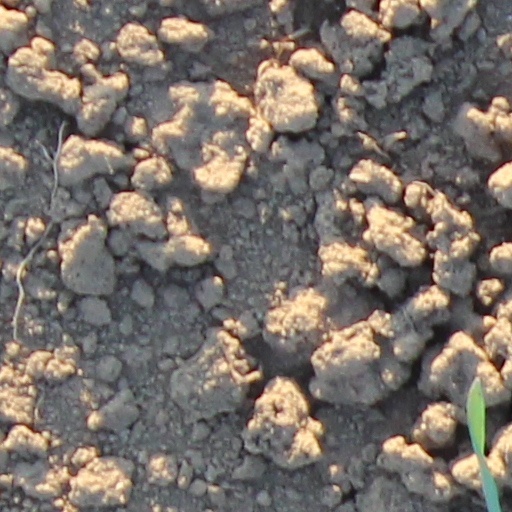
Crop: wheat